Neufchâteau, Liège

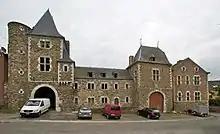
A Castle in Neufchâteau, Liège

Neufchâteau is a village of Wallonia and a district of the municipality of Dalhem, located in the province of Liège, Belgium.